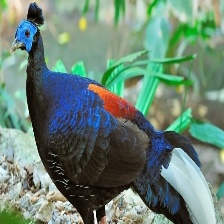
Species: CRESTED FIREBACK
Scientific name: LOPHURA IGNITA